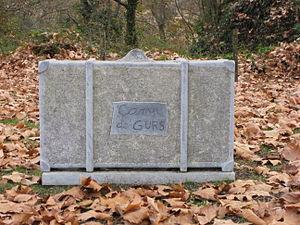
Sculpture représentant une valise de l'époque au camp de Gurs (Pyrénées-Atlantiques) (Pyrénées).
Gurs est une commune française, située exactement au centre du département des Pyrénées-Atlantiques en région Nouvelle-Aquitaine.